Xavier Pompidou

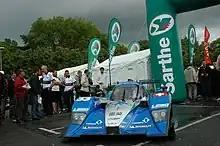
Racing team Sebah in 2009

In 2009 Xavier drove for Speedy Racing Team Sebah in the European Le Mans Series. The team entered the 24 hours of Le Mans and finished second in class and 12th overall.